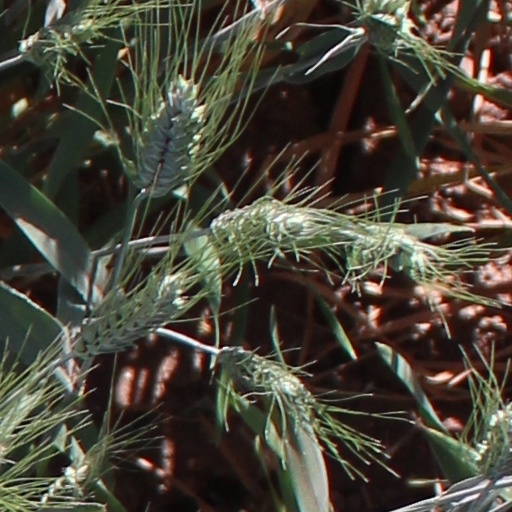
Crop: wheat